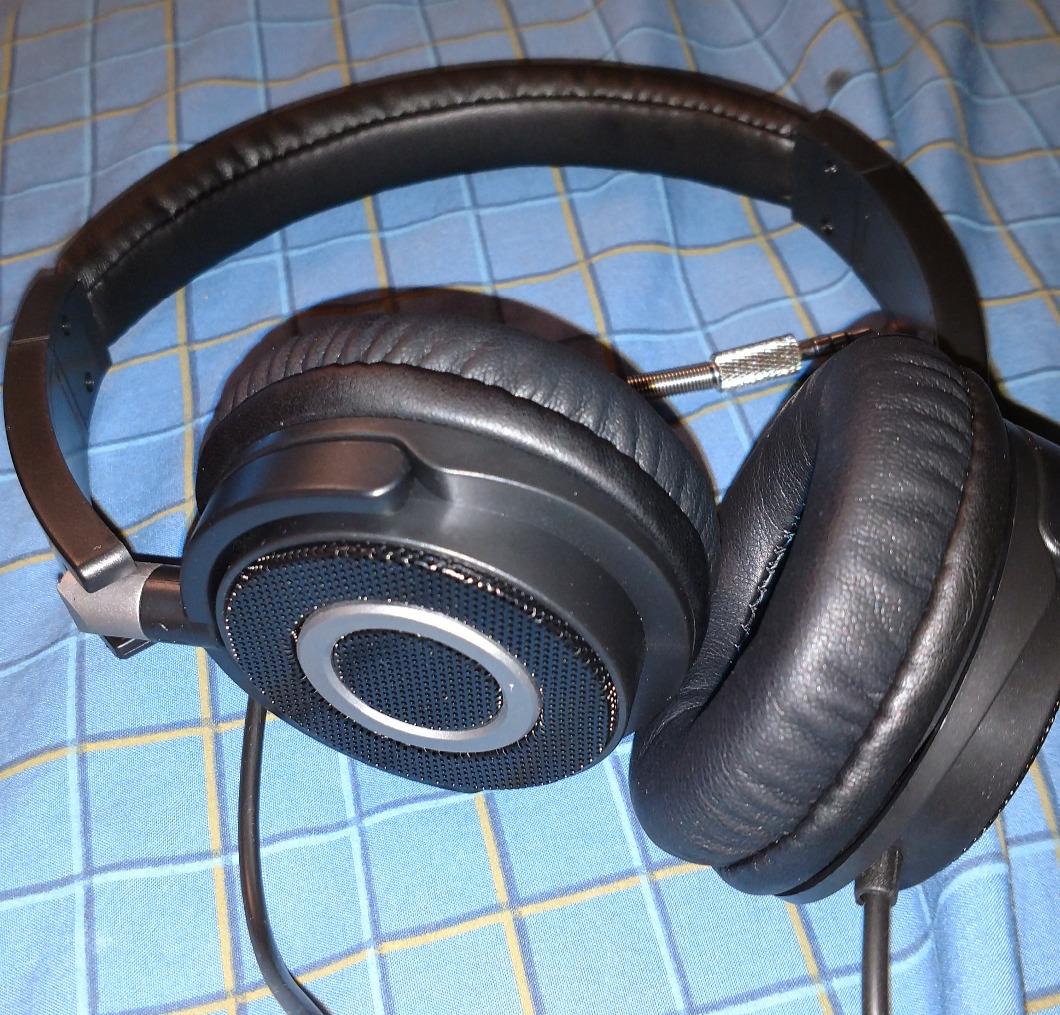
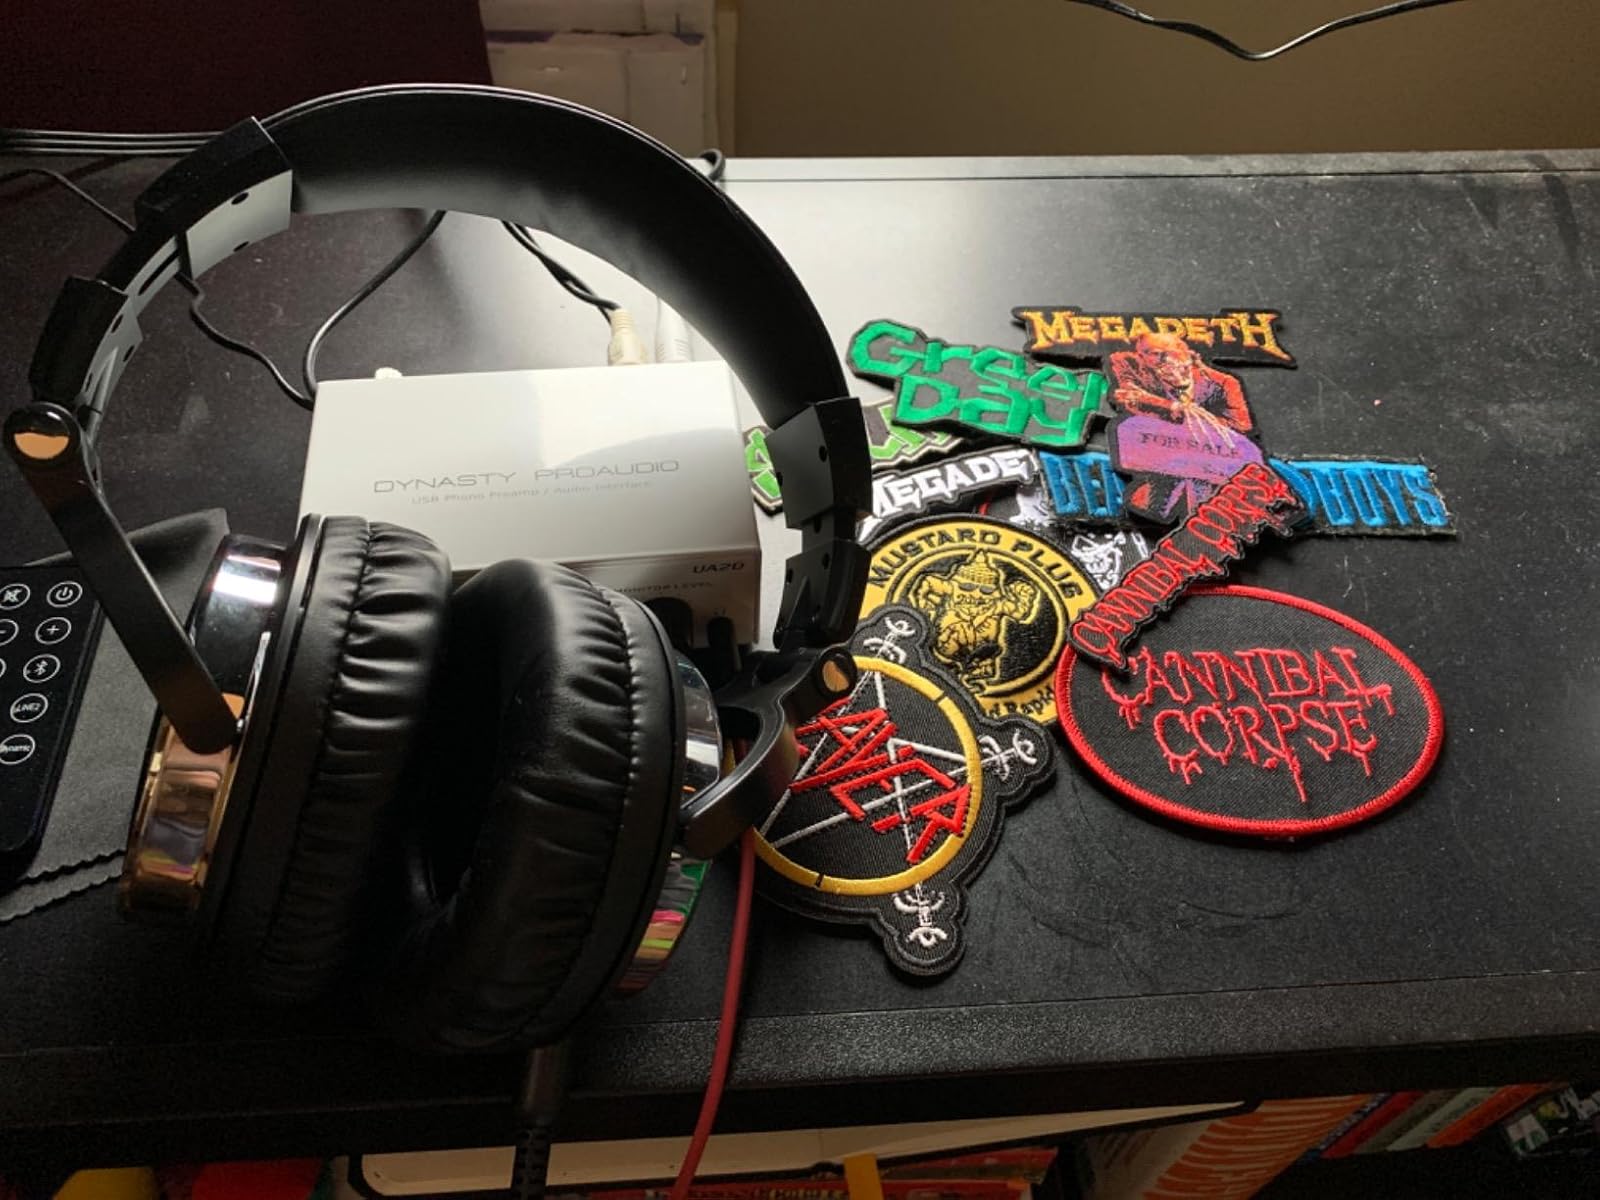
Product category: headphones
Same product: no